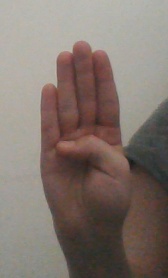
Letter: kaaf